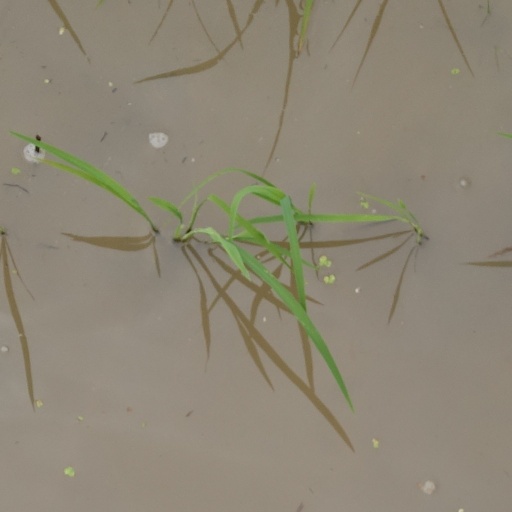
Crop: rice